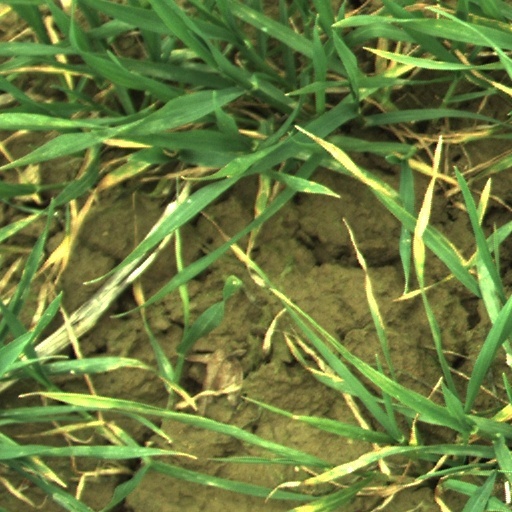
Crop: wheat